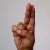
The image shows a hand gesture representing the letter 'U' in Indian Sign Language.